Sapu Mhicha
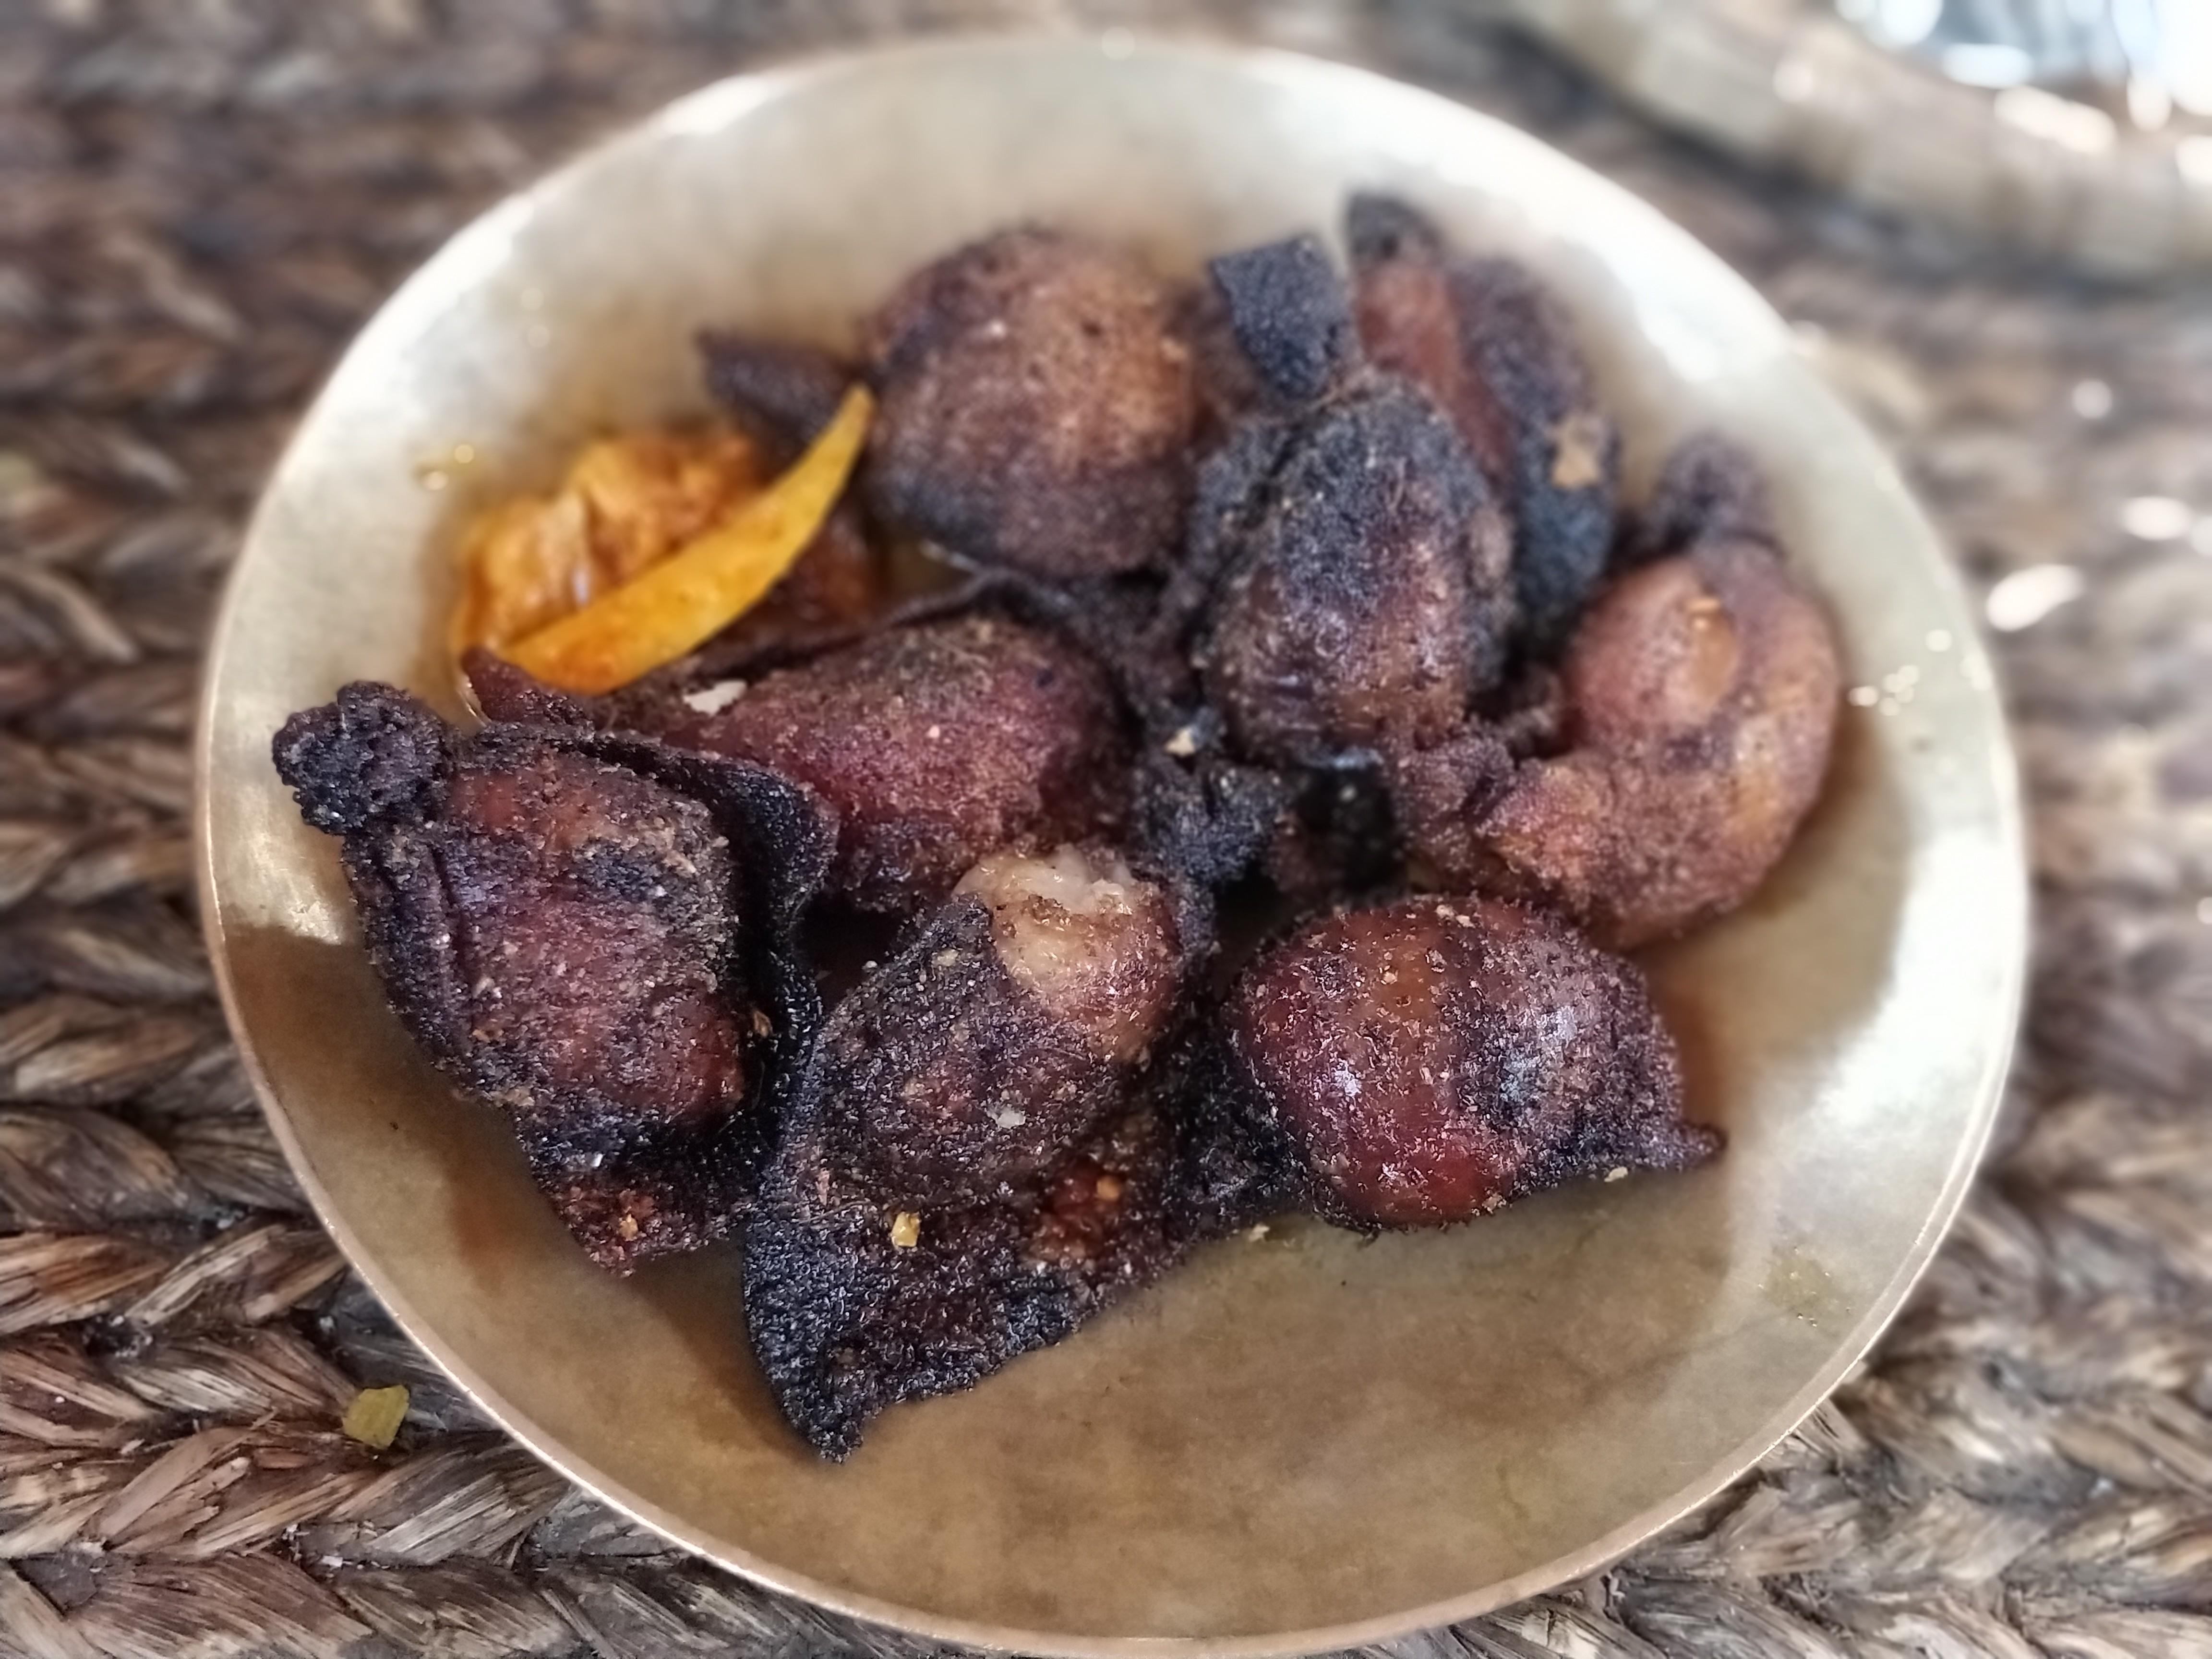
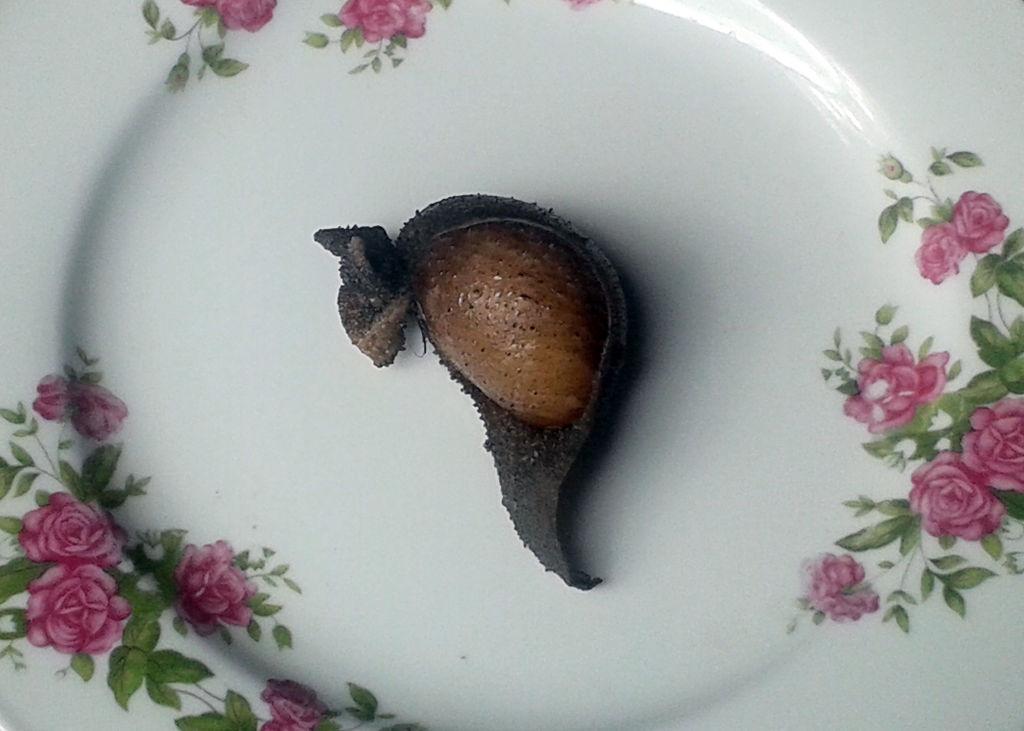
Also known as:
Category: meat (stuffed meat)
Cuisine: Nepalese
Associated cuisines: Nepalese
Area: Kathmandu valley
Countries: Nepal
Region: Southern Asia, , , ,
This dish is made up of buffalo leaf tripe stuffed with bone marrow.